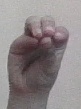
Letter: ha